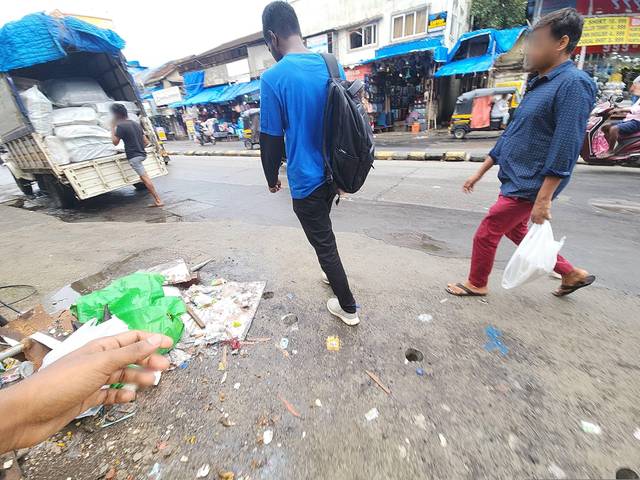
Region: India
Coordinates: 19.123, 72.846